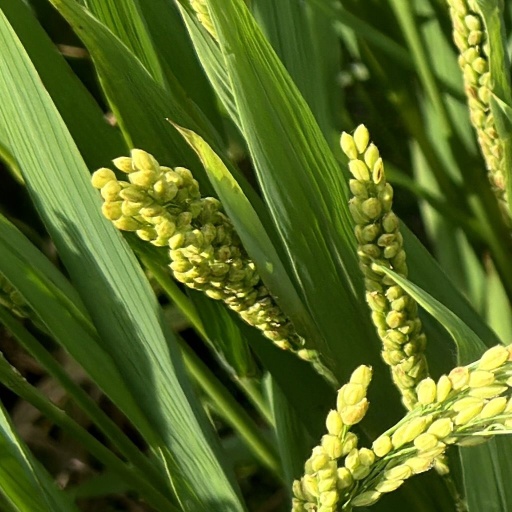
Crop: rice